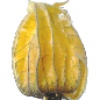
Label: physalis_with_husk